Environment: real
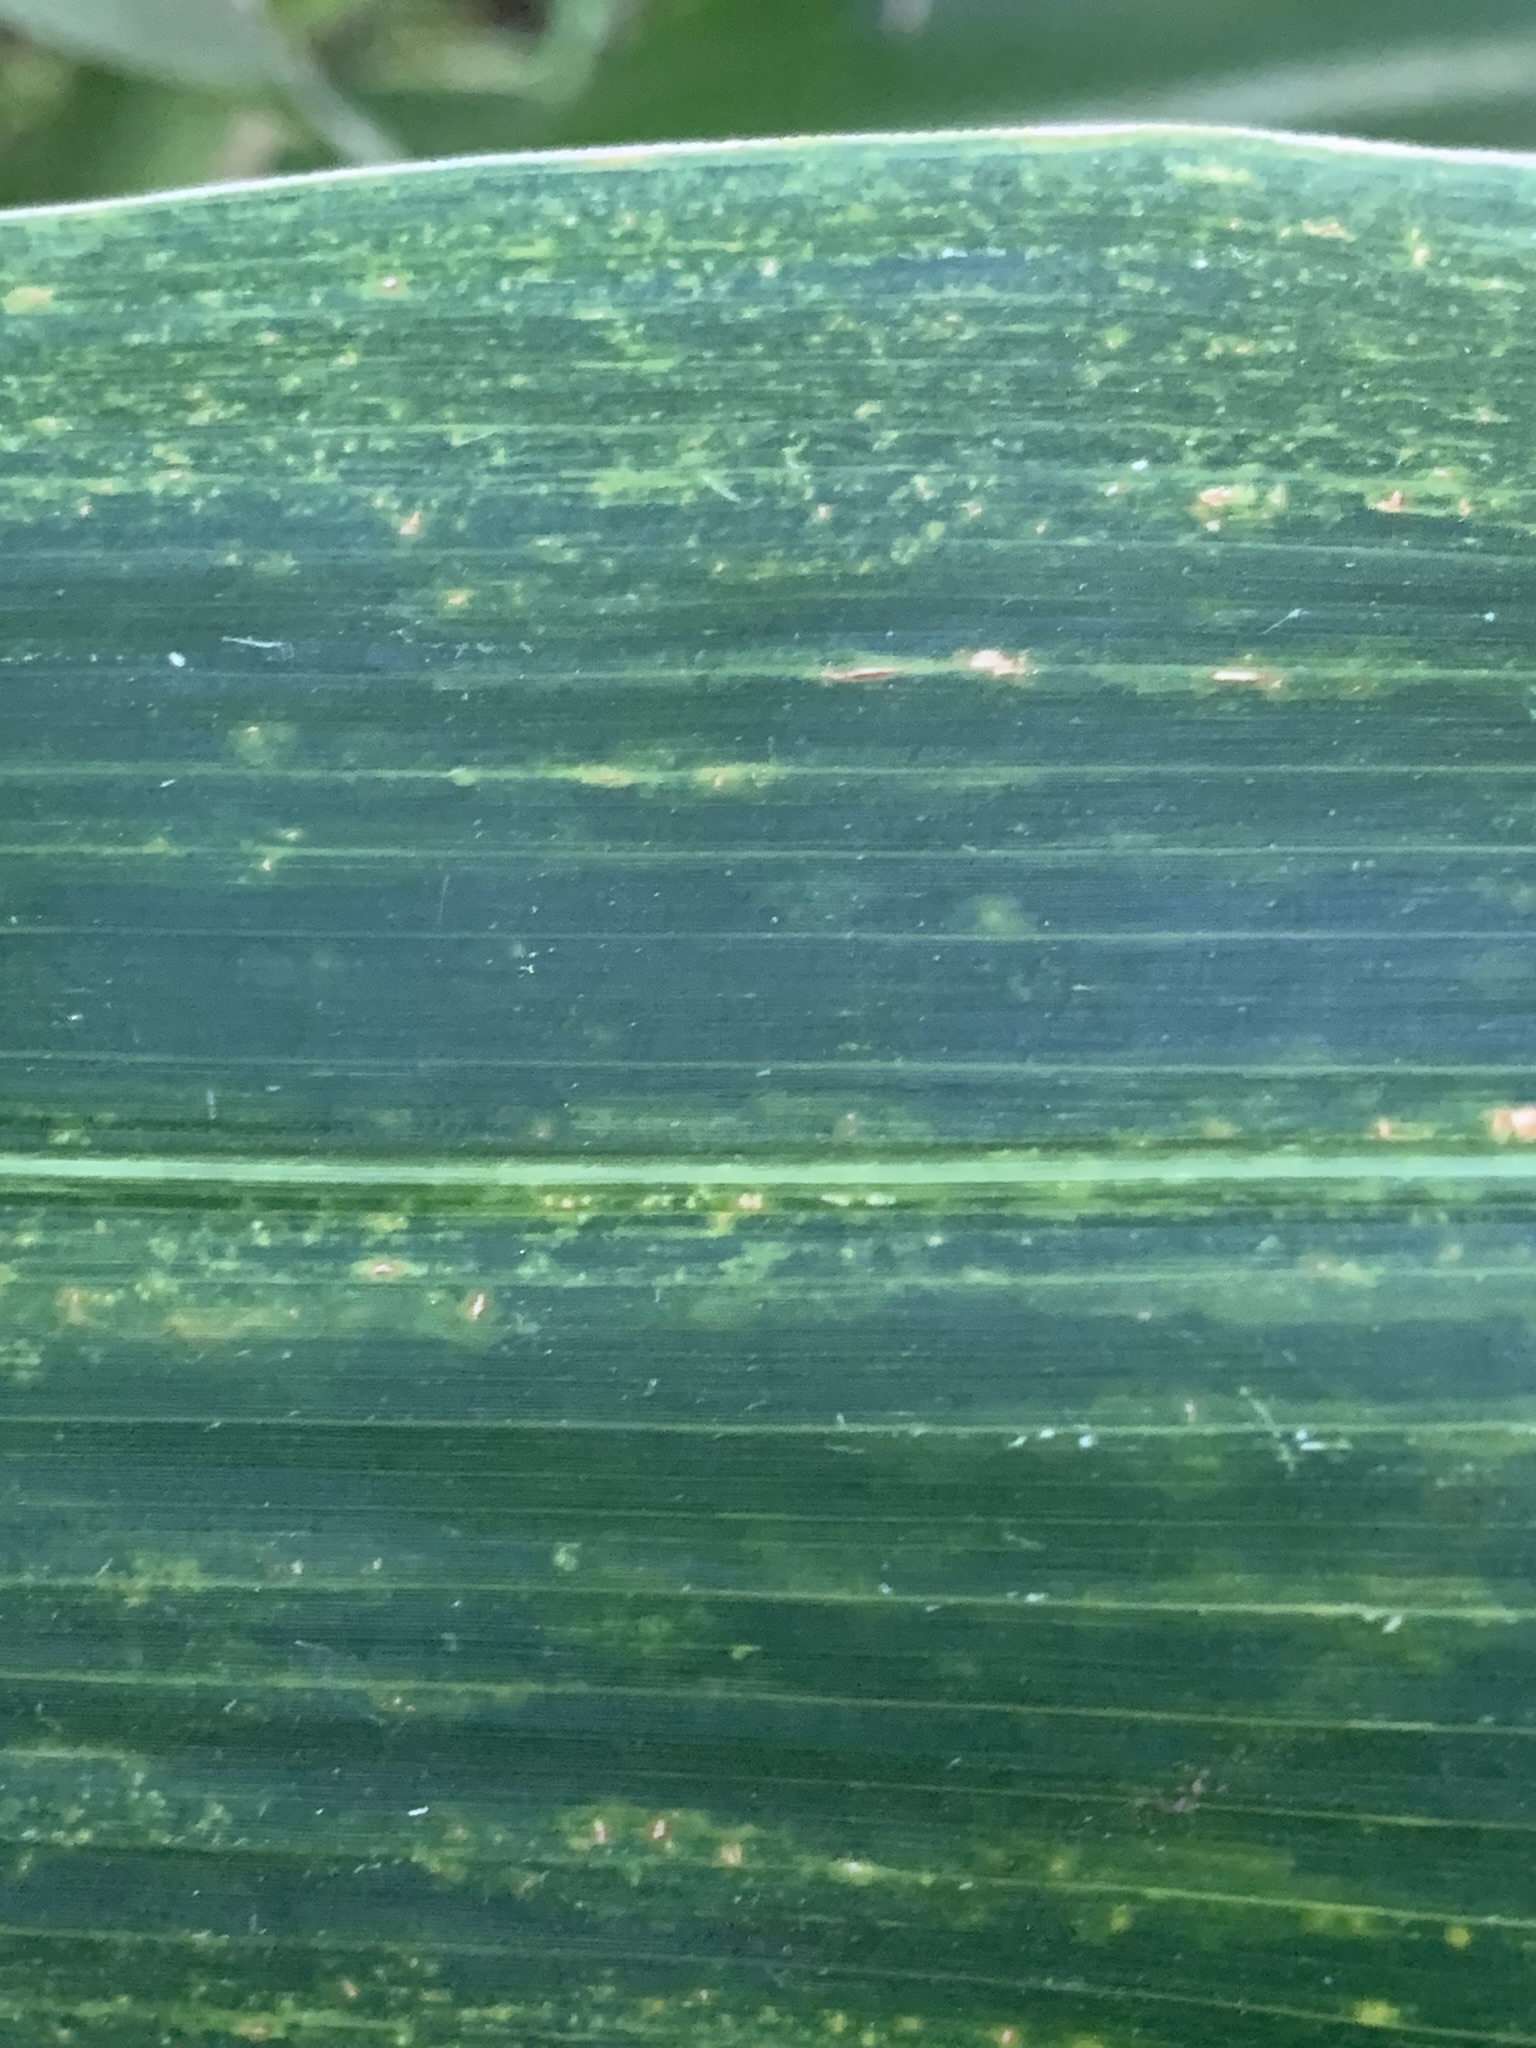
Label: lethal_necrosis